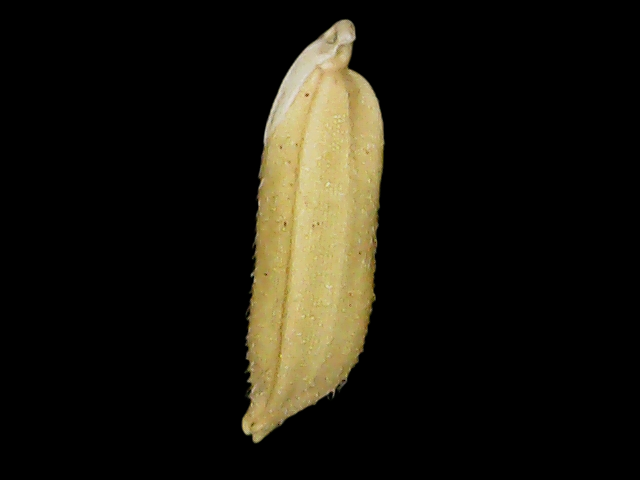
Rice variety: Binadhan07